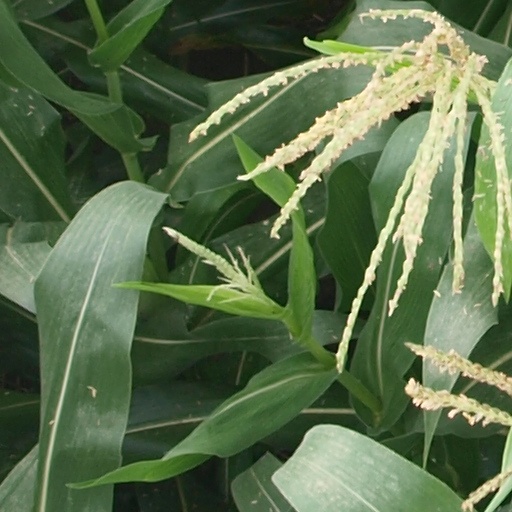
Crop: maize; corn